Helsinki Metro

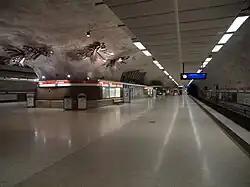
Kamppi station

The second generation of Metro trains to be used in passenger service (the M200s) were delivered in 2000 and 2001 by Bombardier. These trains are based on Deutsche Bahn's Class 481 EMUs used on the Berlin S-Bahn network.